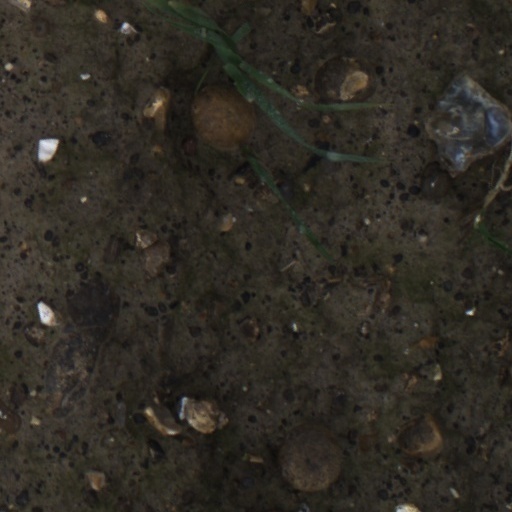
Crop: wheat